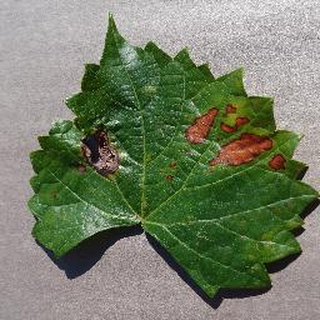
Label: grape_esca_black_measles